Crystal polymorphism

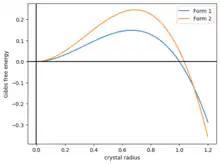
Figure 2

Now, suppose there are two kinds of crystals, with different energies formula_8 and formula_9, and if they have the same shape as in Figure 2, then the two curves intersect at some formula_10. Then the system has three phases: